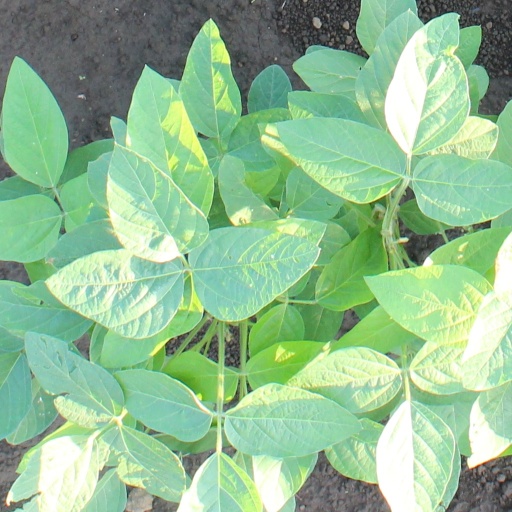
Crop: soybean